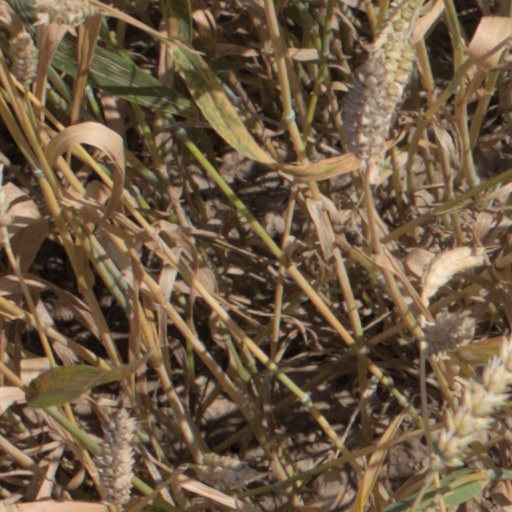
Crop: wheat